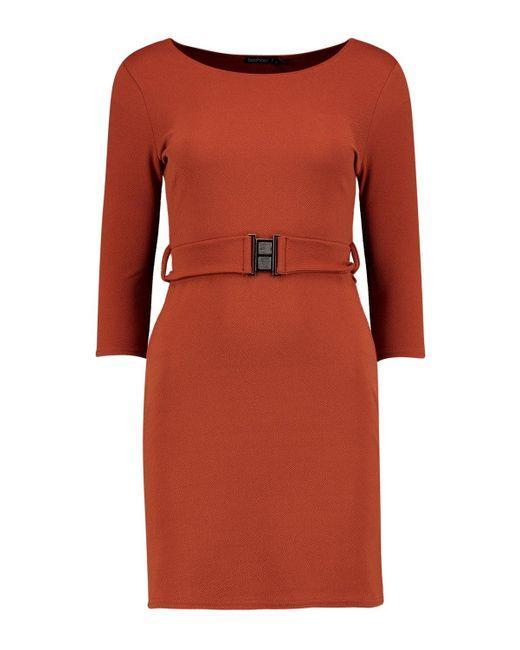
Rotes Kleid mit Rundhalsausschnitt und voller Hülse für Frauen